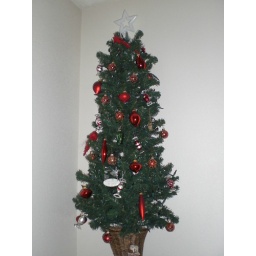
The season is over and the tree on the wall comes down.